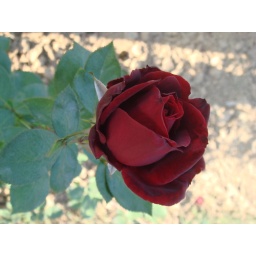
the black rose in the rose garden in chandigarh india